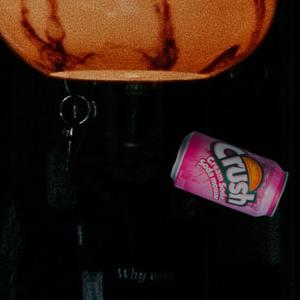
Label: cans